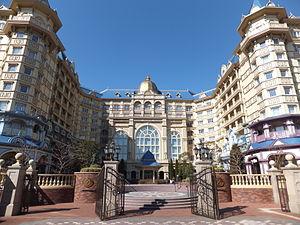
Tokyo Disneyland Hotel possède une grande ressemblance avec les « Disneyland Hotel » de Disneyland Paris et Hong Kong Disneyland Resort de par son style architectural et sa position juste à l'entrée du parc. Il a ouvert 8 juillet 2008 pour un budget s'élevant à 44 milliards de Yen.
Ces différentes listes sont non exhaustives.